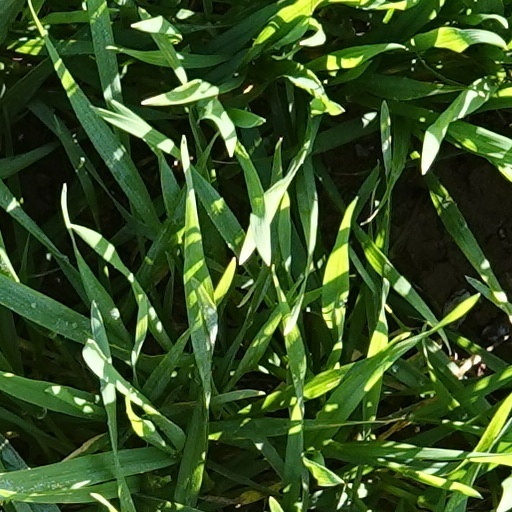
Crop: wheat